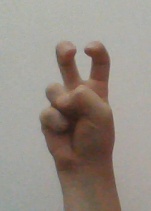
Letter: toot